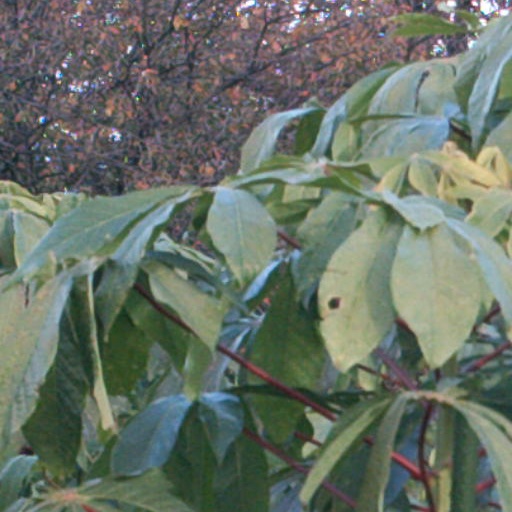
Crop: cassava